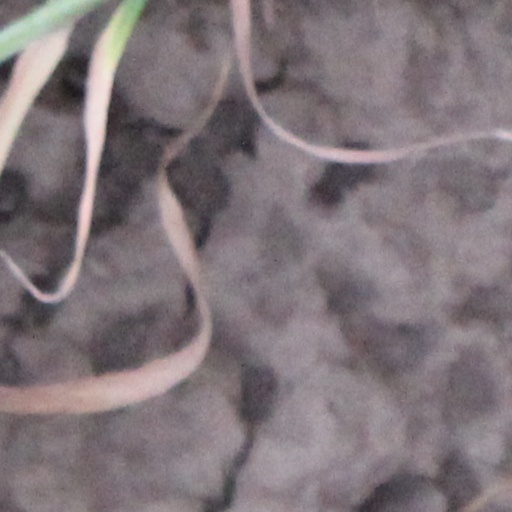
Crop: wheat